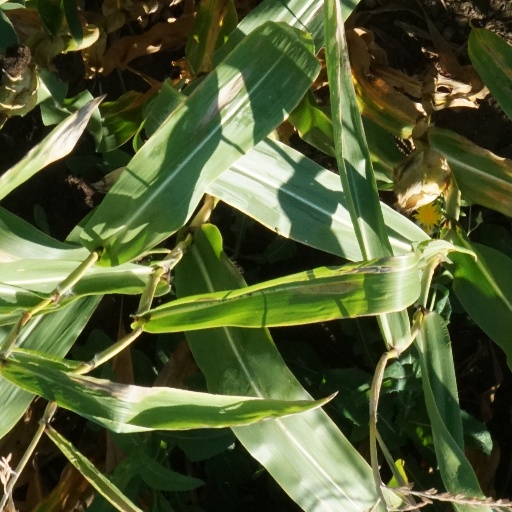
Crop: maize; corn